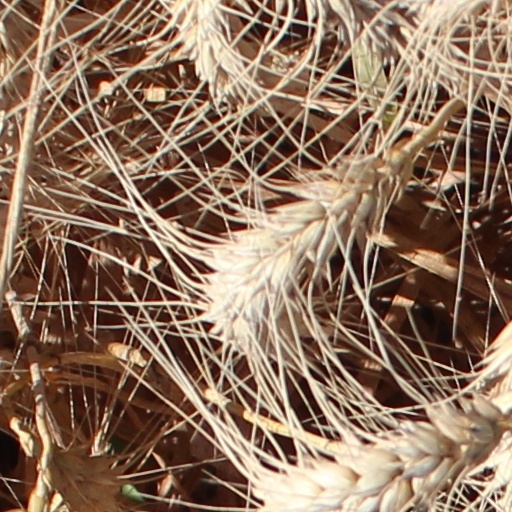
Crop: wheat